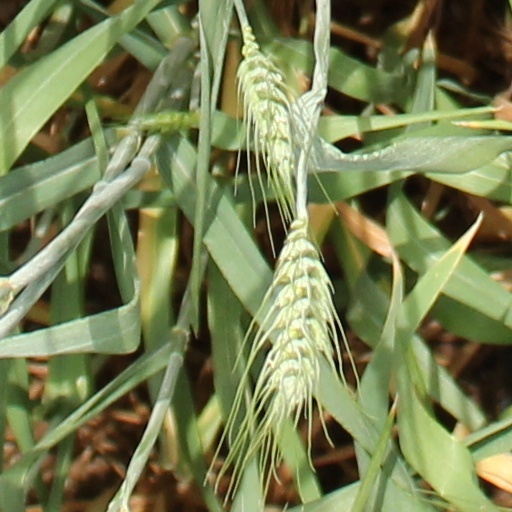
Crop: wheat